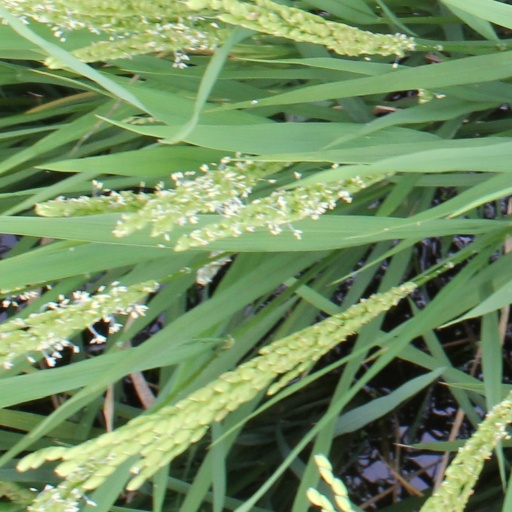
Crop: rice